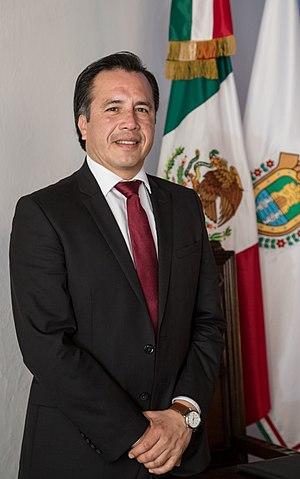
Cuitláhuac García Jiménez, né le 18 avril 1968 à Xalapa, est un homme politique mexicain, membre du Mouvement de régénération nationale. Il est le gouverneur de l’État de Veracruz depuis le 1ᵉʳ décembre 2018.